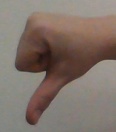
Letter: waw